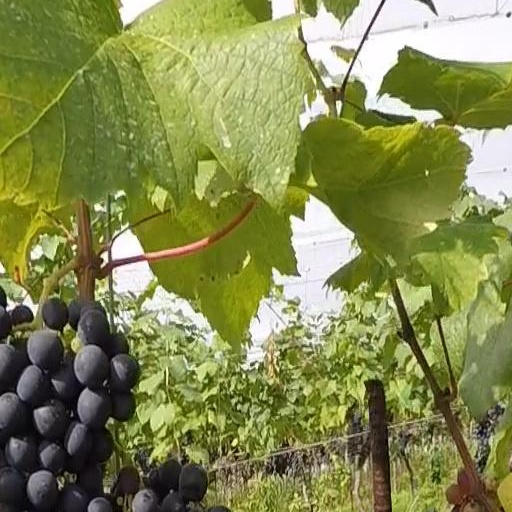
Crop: grape